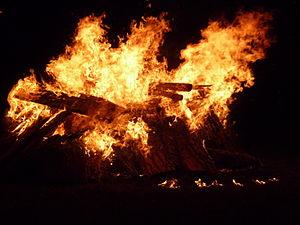
Tous les garçons et les filles de leur âge est une collection de neuf téléfilms français sur le thème de l'adolescence, commandée par la chaîne Arte et diffusée durant le dernier trimestre 1994. Chaque épisode est réalisé par un cinéaste différent : André Téchiné, Chantal Akerman, Claire Denis, Olivier Assayas, Laurence Ferreira Barbosa, Patricia Mazuy, Émilie Deleuze, Cédric Kahn et Olivier Dahan. Cette série vient d'une idée de Chantal Poupaud qui l'a proposée au producteur Georges Benayoun ainsi qu'à Pierre Chevalier, qui dirige l'unité Fiction d'Arte. Les téléfilms sont créés avec un budget modeste et doivent répondre à une liste de contraintes précises, même si une grande liberté artistique est laissée aux réalisateurs. Ils se déroulent à des époques différentes, entre les années 1960 et les années 1990, époques dont ils doivent utiliser la musique rock.